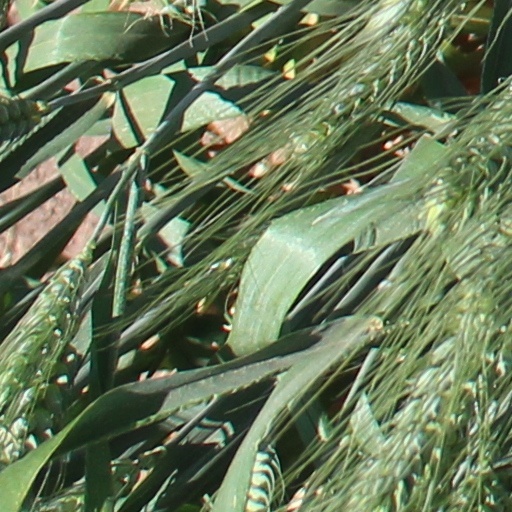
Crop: wheat